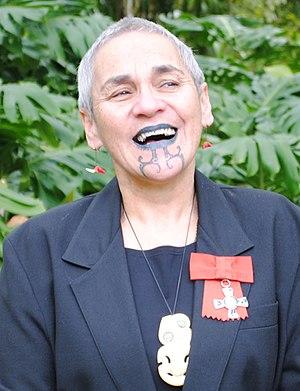
Ngahuia Te Awekotuku MNZM est une universitaire néo-zélandaise spécialisée dans les questions culturelles maories et une activiste lesbienne.